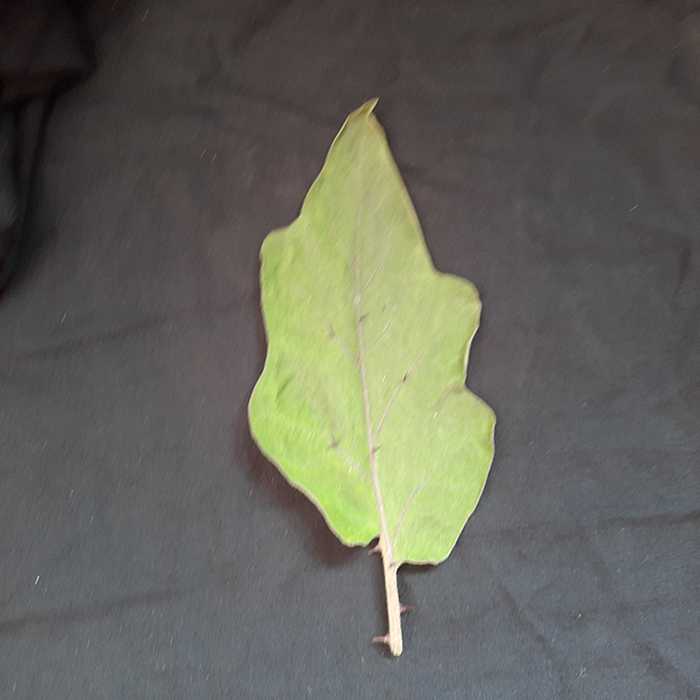
Plant: Eggplant
Label: Eggplant fresh leaf